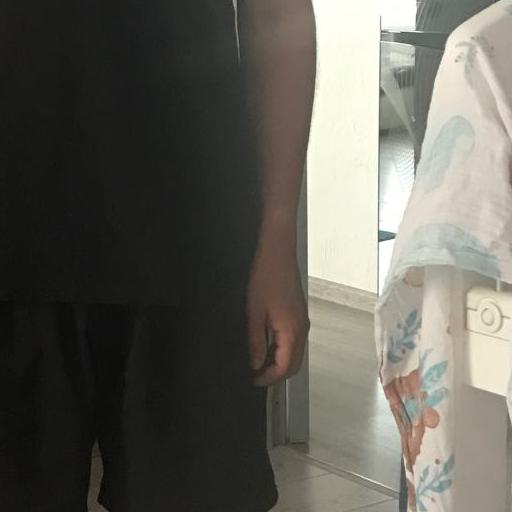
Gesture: no_gesture